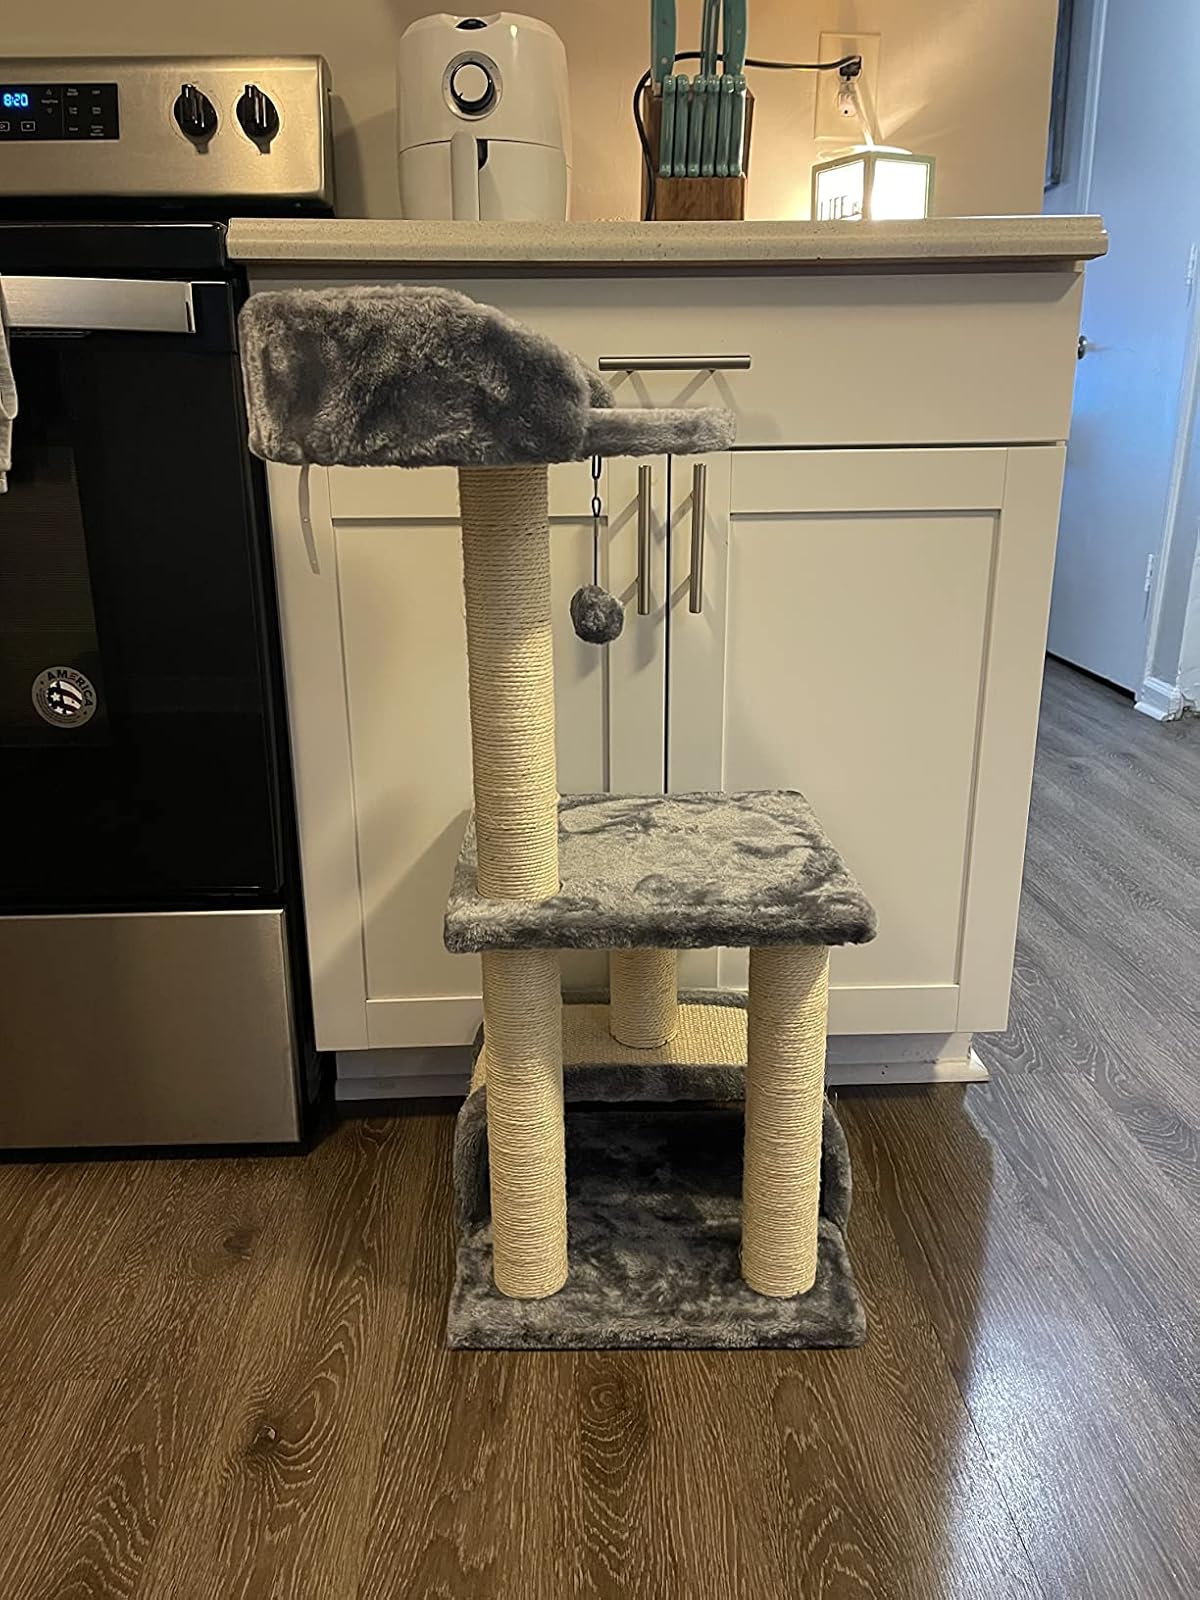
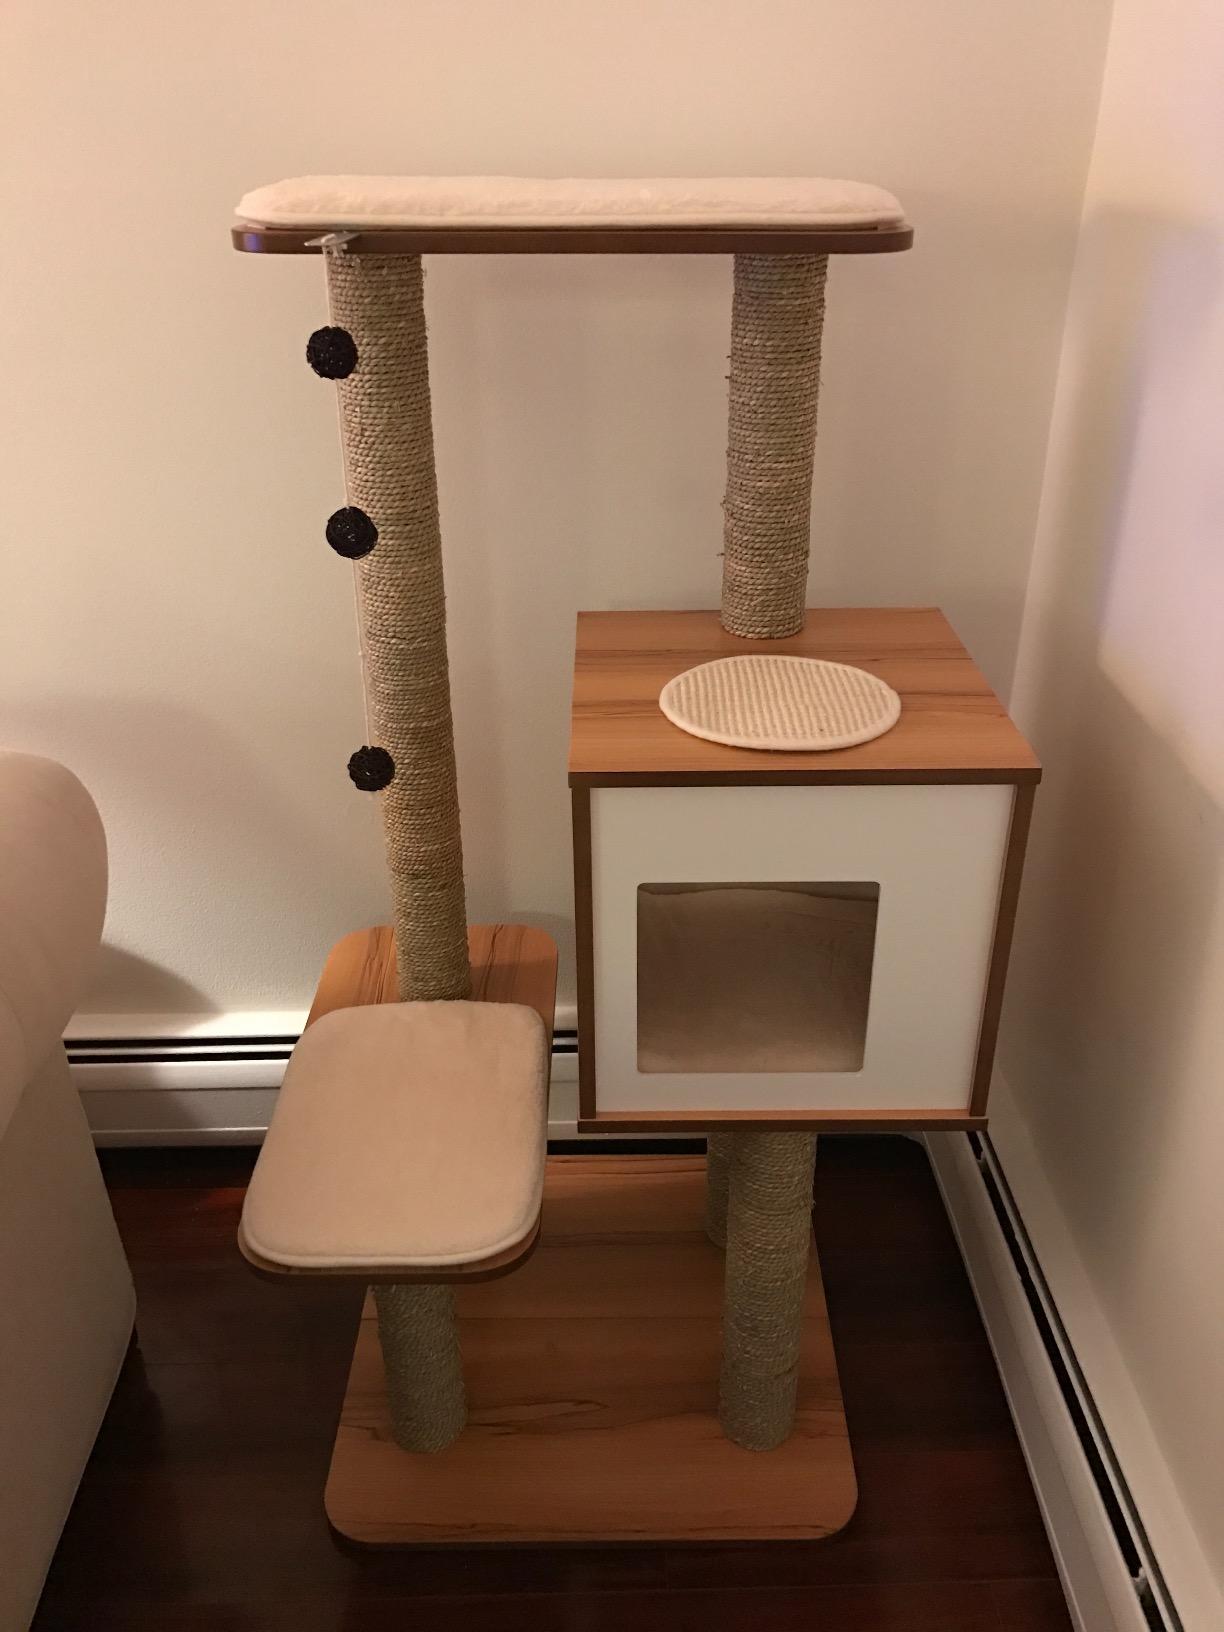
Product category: items_cat tree
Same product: no